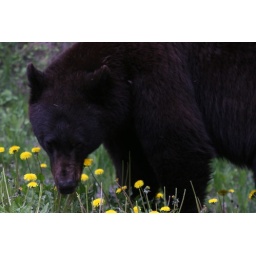
I was about 2 meters away from the beer when I took these shots. He was sitting beside the road eating